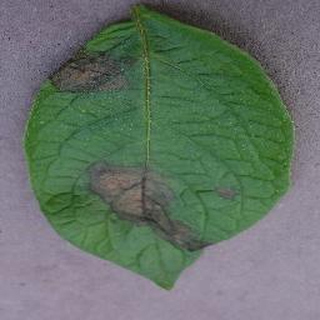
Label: potato_late_blight